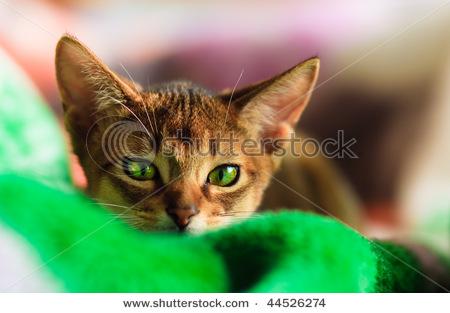
Breed: Abyssinian